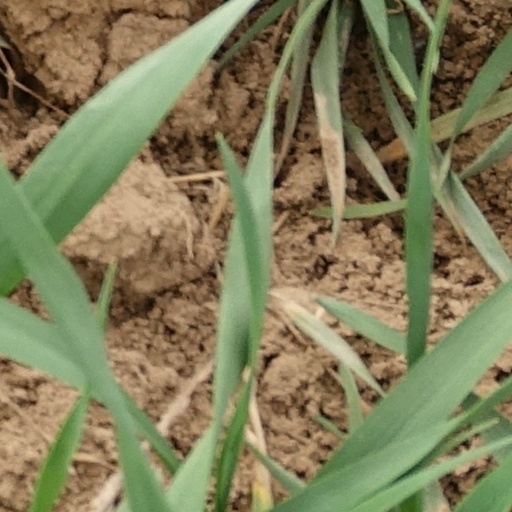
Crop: wheat